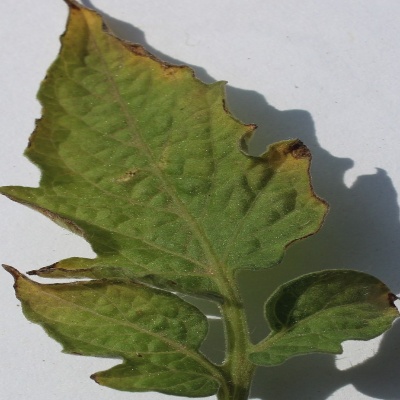
Crop: Tomato
Condition: leaf blight